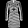
Label: Dress